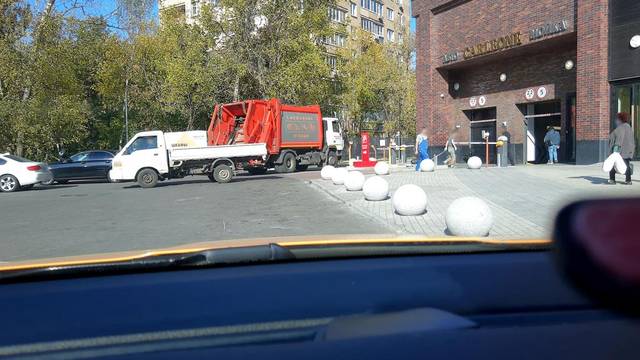
Region: Russia
Coordinates: 55.77, 37.563